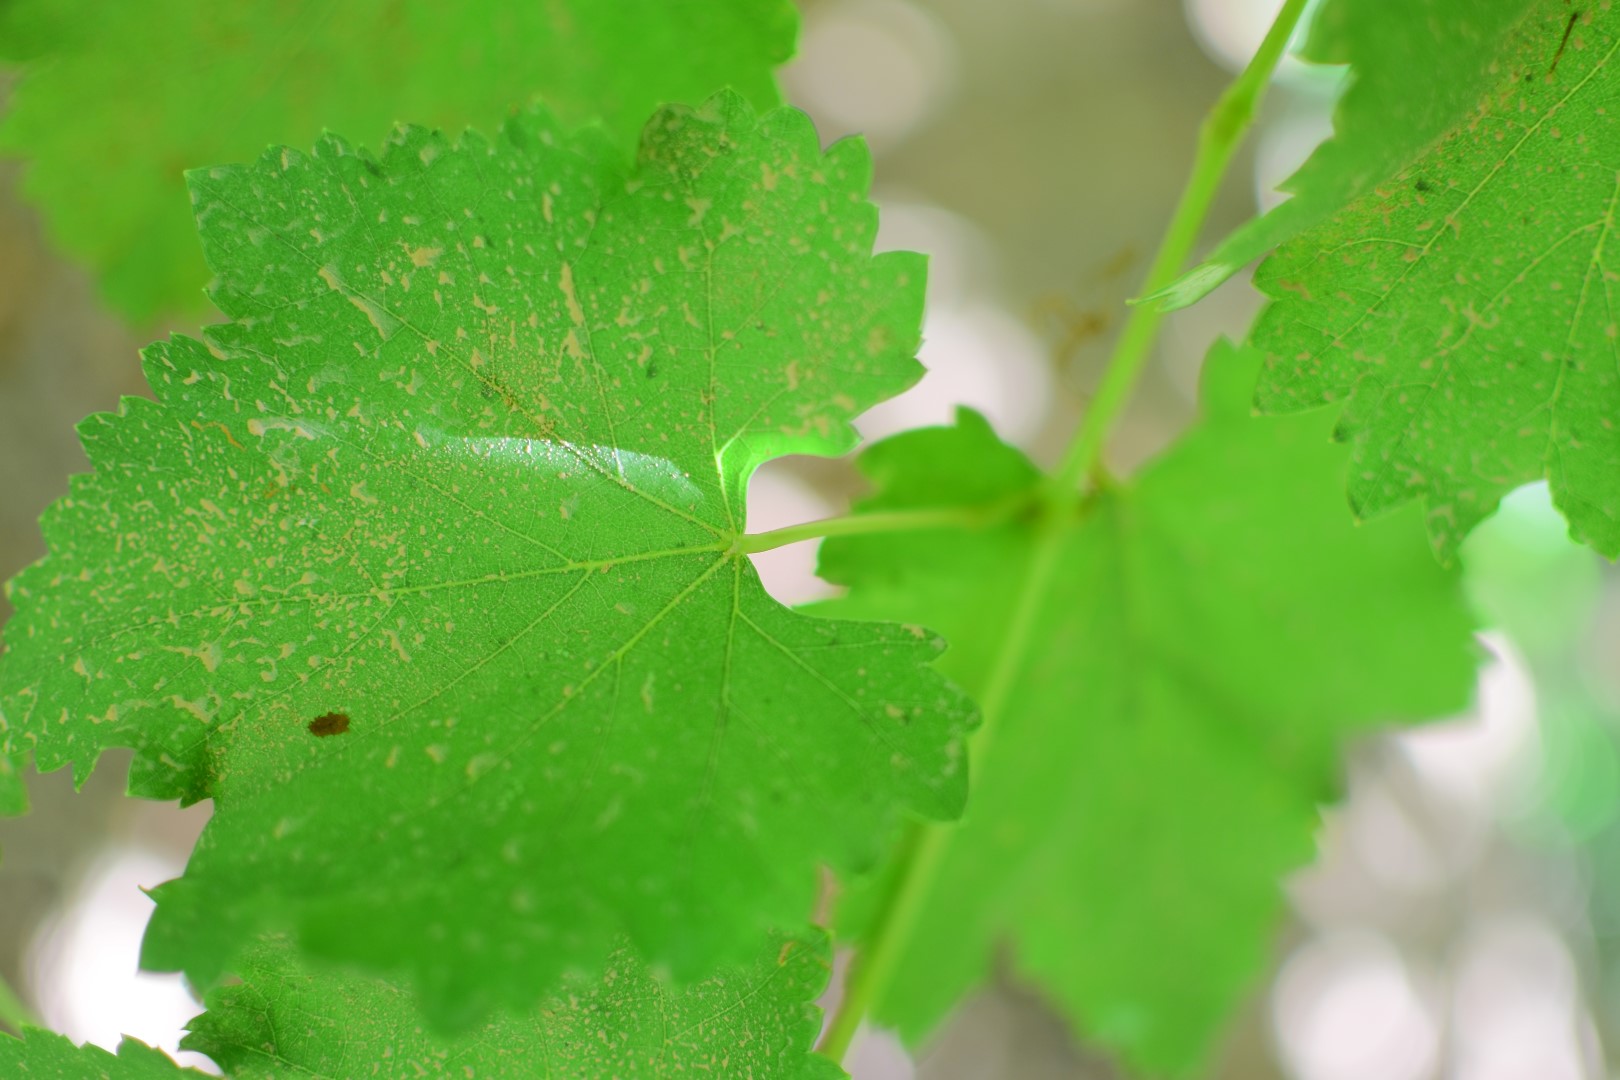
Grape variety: Frinsi